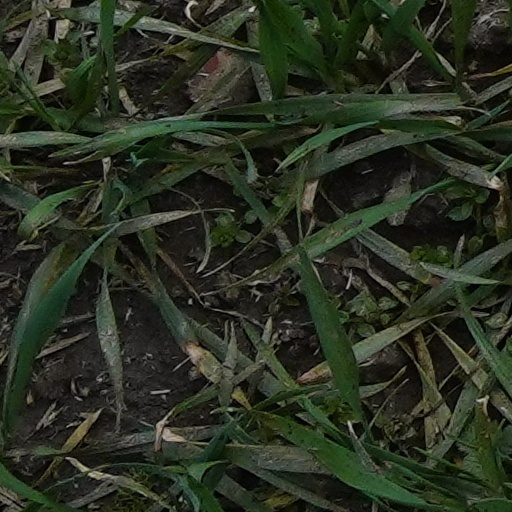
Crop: wheat